Northwestern Syria offensive (April–June 2015)

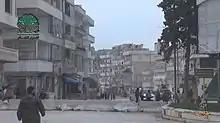
Ahrar ash-Sham fighters in Jisr al-Shughur

On 22 April, rebels (organised by the newly created Battle of Victory operations room) launched an offensive against the de facto provincial capital of Idlib governorate, Jisr al-Shughur, threatening to cut off government access to a major highway linking Idlib to Latakia. Other objectives in this offensive were the Brick Factory base (Al-Qarmeed), near Mastouma, and the Al-Ghaab Plain in Hama governorate, where FSA units were tasked with spearheading the cutting of Syrian Arab Army supply lines from the west. An al-Nusra Front suicide bomber detonated a VBIED near the Brick Factory, marking the beginning of the operation. A BMP packed with explosives was also detonated at a checkpoint in the north of Jisr al-Shughur. At the end of 23 April, despite contradictory statements, Jisr al-Shughur was still under control by government troops. Al-Nusra claimed to had sent 15 suicide bombers into the city as part of the assault. Meanwhile, in the Al-Ghaab Plain, a rebel attack on the village of Sirmaniyah was repelled. A car-bomb was detonated in the Sirmaniyah area as well.